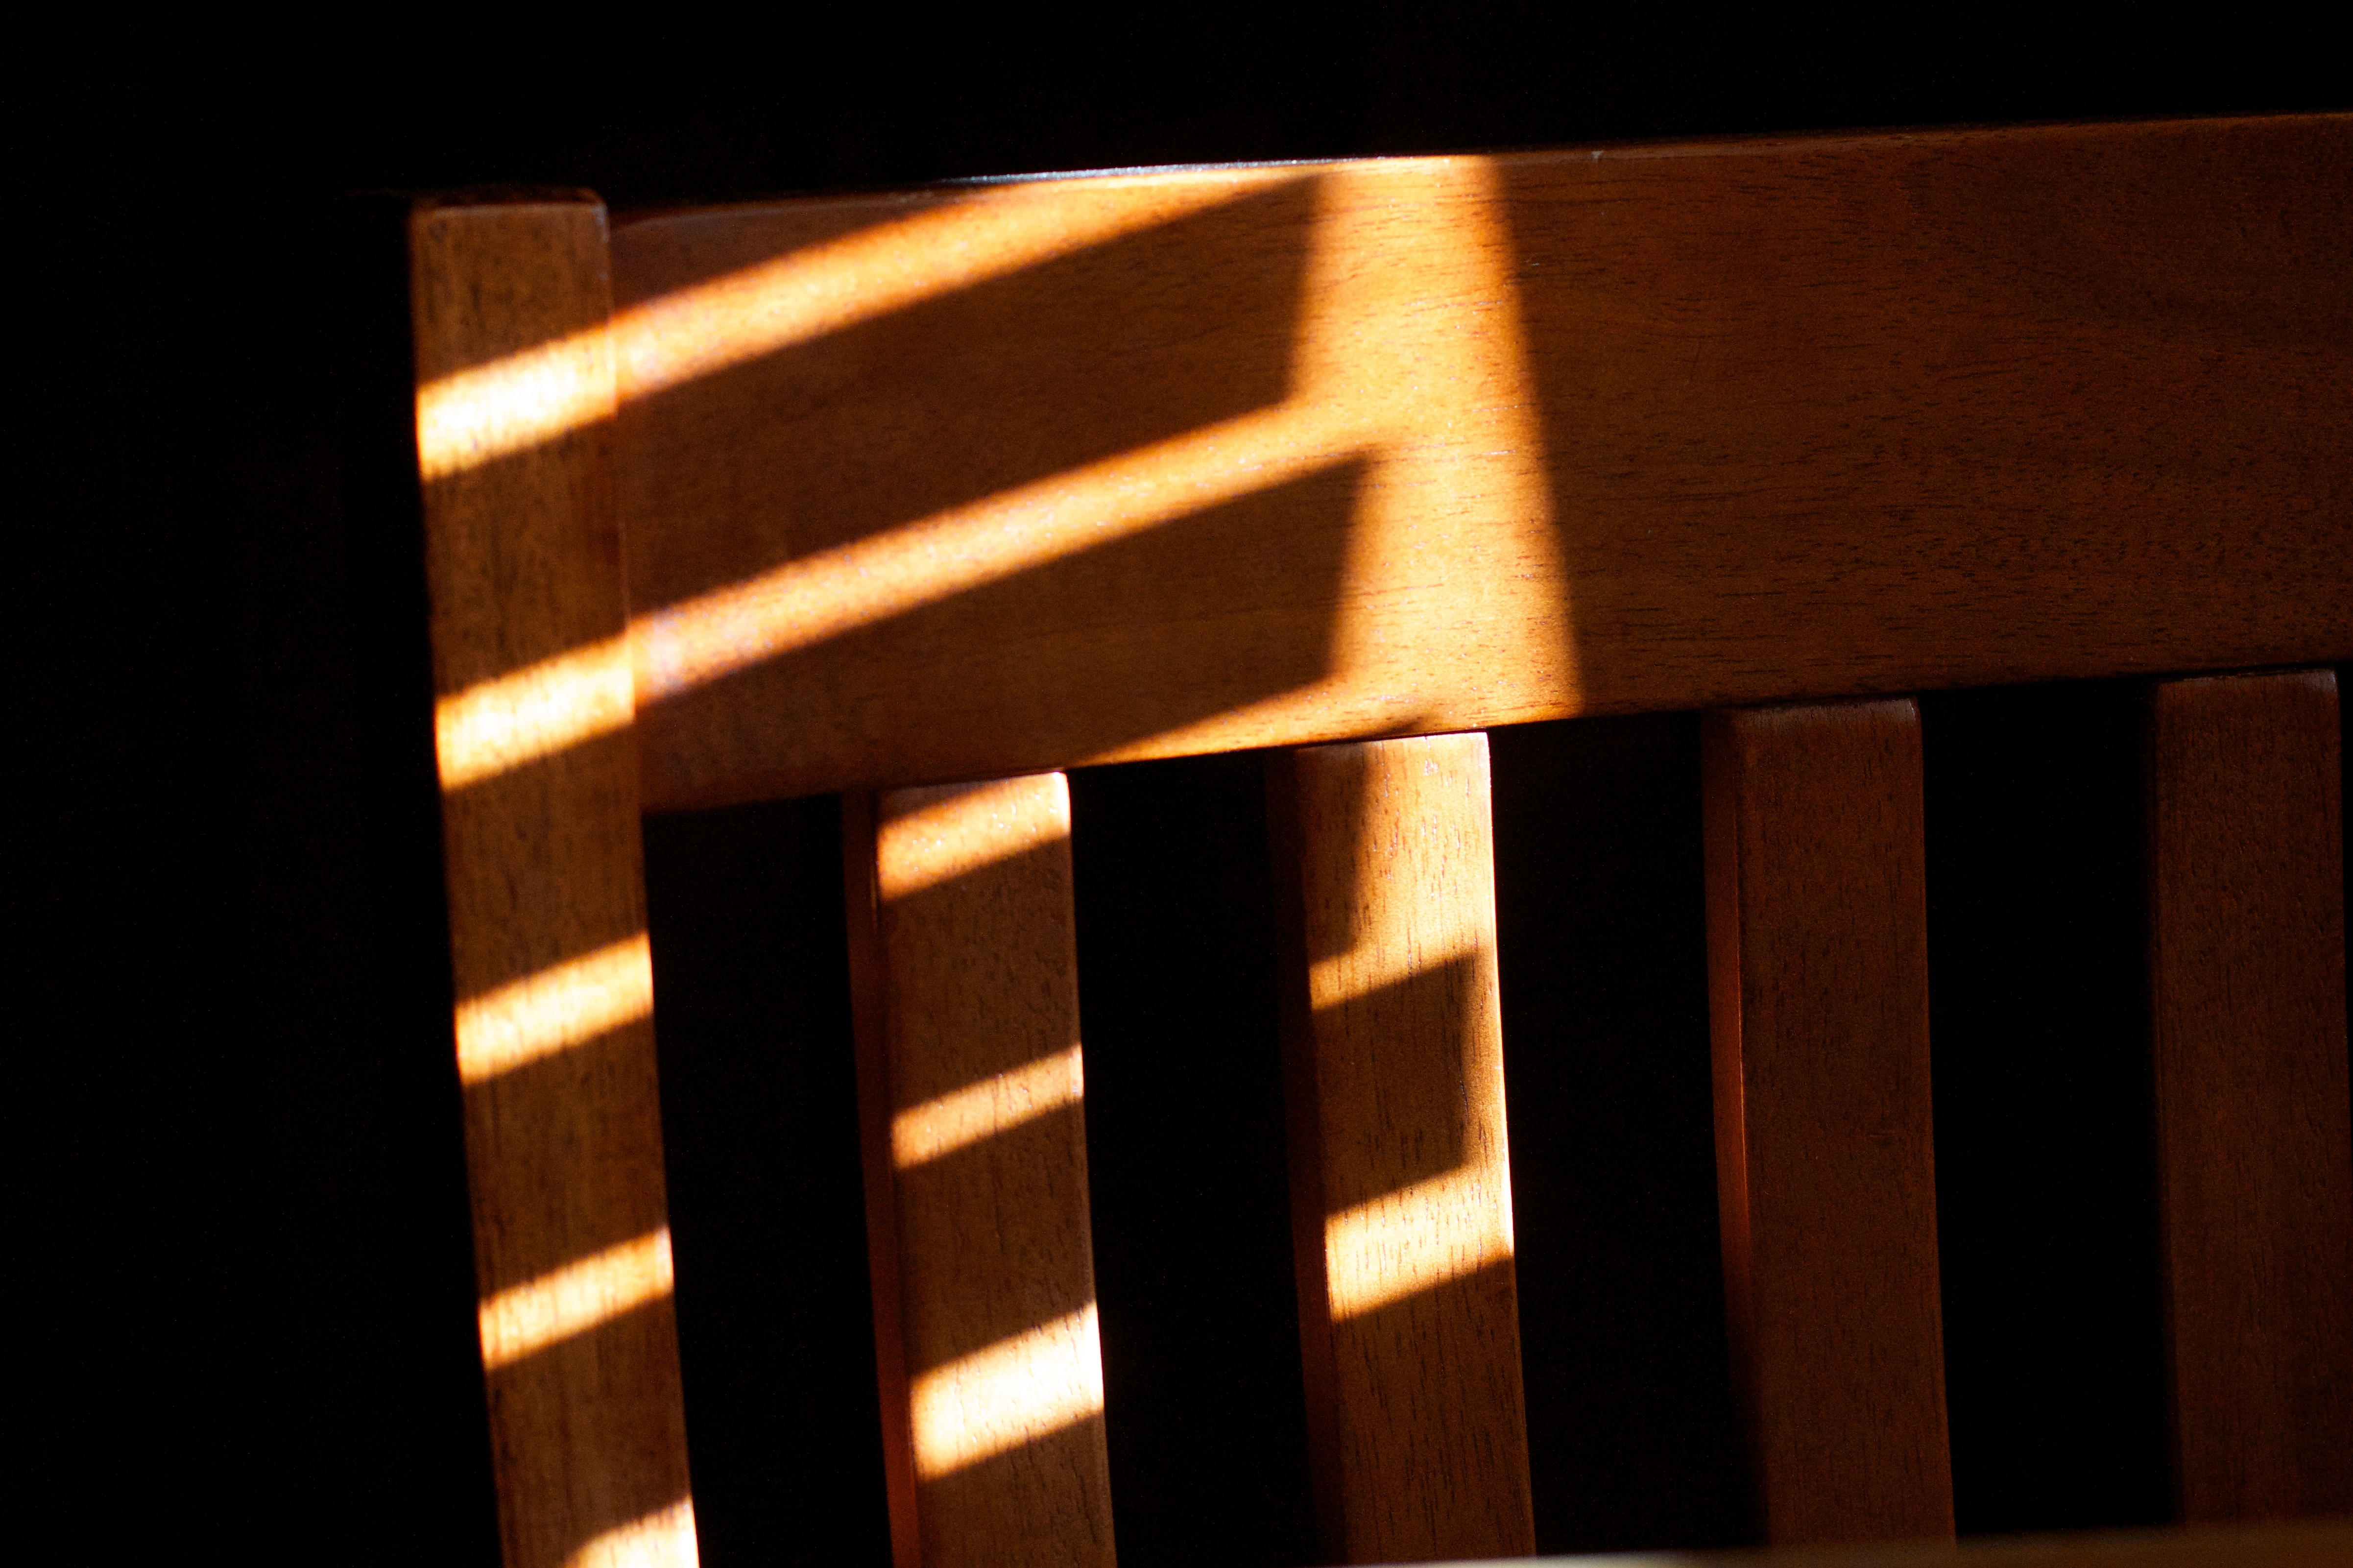
light, wood, guitar, lighting, musical instrument, design, shape, man made object, string instrument, plucked string instruments